El (deity)

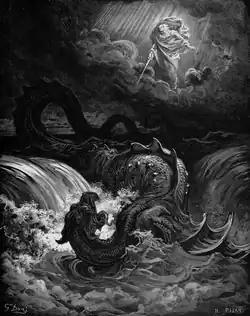
"The Destruction of Leviathan" by Gustave Doré (1865)

The Hebrew form appears in Latin letters in Standard Hebrew transcription as El and in Tiberian Hebrew transcription as ʾĒl. is a generic word for "god" that could be used for any god, including Hadad, Moloch, or Yahweh.